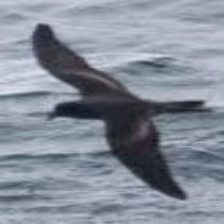
Species: ASHY STORM PETREL
Scientific name: OCEANODROMA HOMOCHROA